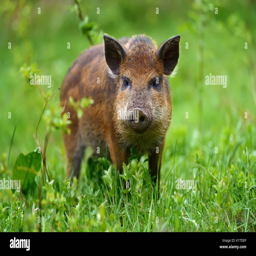
wild boar on the forest in summer time